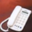
Label: telephone